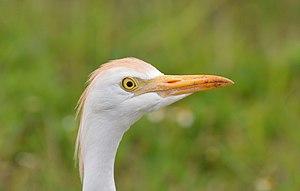
Le Héron garde-bœufs est une espèce d'oiseaux échassiers, de la famille des ardéidés, qui compte les hérons, les aigrettes, les butors et apparentés. On le trouve dans les régions tropicales, subtropicales et tempérées chaudes. Il est monotypique du genre Bubulcus bien que certaines autorités considèrent ses deux sous-espèces comme des espèces à part entière, le héron garde-bœufs d'Asie et le héron garde-bœufs d'Afrique. Malgré des similitudes au niveau du plumage avec les aigrettes du genre Egretta, il est plus étroitement apparenté aux hérons du genre Ardea. Originaire d'Asie, d'Afrique et d'Europe, il a connu une expansion rapide dans sa répartition et a colonisé avec succès une grande partie du reste du monde.